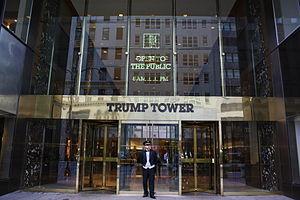
La Trump Tower est un gratte-ciel de 58 étages, situé au 725 de la Cinquième avenue, au croisement de la 56ᵉ rue à New York, États-Unis.